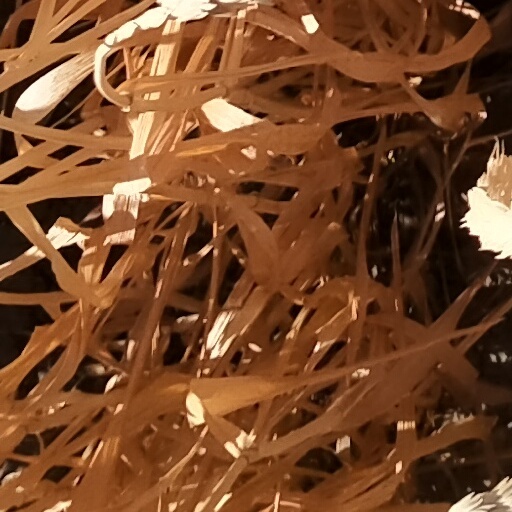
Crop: wheat